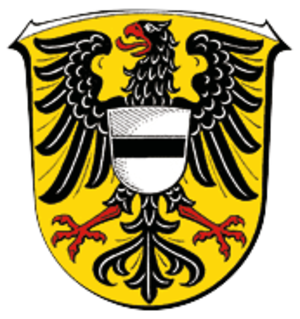
Le cercle électoral du Rhin, ou plus exactement cercle de Rhénanie électorale, est un cercle impérial du Saint-Empire romain germanique.
Gelnhausen est une ville de Hesse de 22 687 habitants, chef-lieu de l'arrondissement de Main-Kinzig dans le district de Darmstadt. Elle se situe à mi-distance de Francfort-sur-le-Main et de Fulda dans l'est de l'aire urbaine Rhin-Main. Elle est connue pour être la ville de Barberousse.